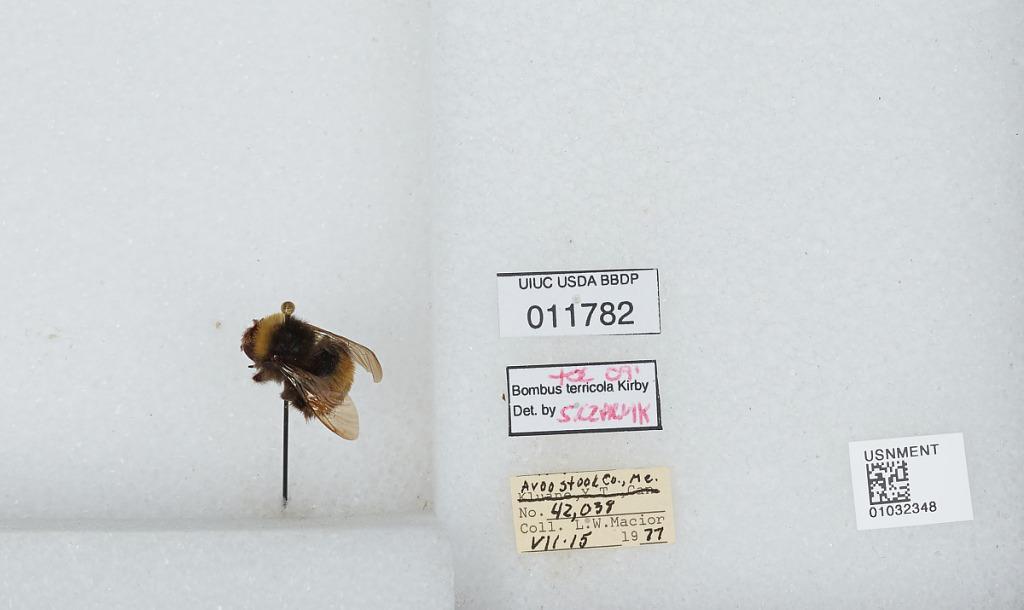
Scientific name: Bombus (Bombus) terricola Kirby
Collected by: L. Macior
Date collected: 1977-7-15
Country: United States
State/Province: Maine
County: Aroostook
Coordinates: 46.65, -68.58
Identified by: Czarnik, S.